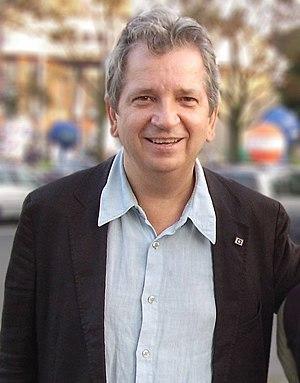
L’histoire du cinéma polonais est presque aussi longue que celle de la cinématographie car inaugurée par l'invention du pléographe par Kazimierz Prószyński en 1894 avant même le célèbre cinématographe des frères Lumière.
Juliusz Machulski, né le 10 mars 1955 à Olsztyn, est un producteur, réalisateur, scénariste et acteur polonais.